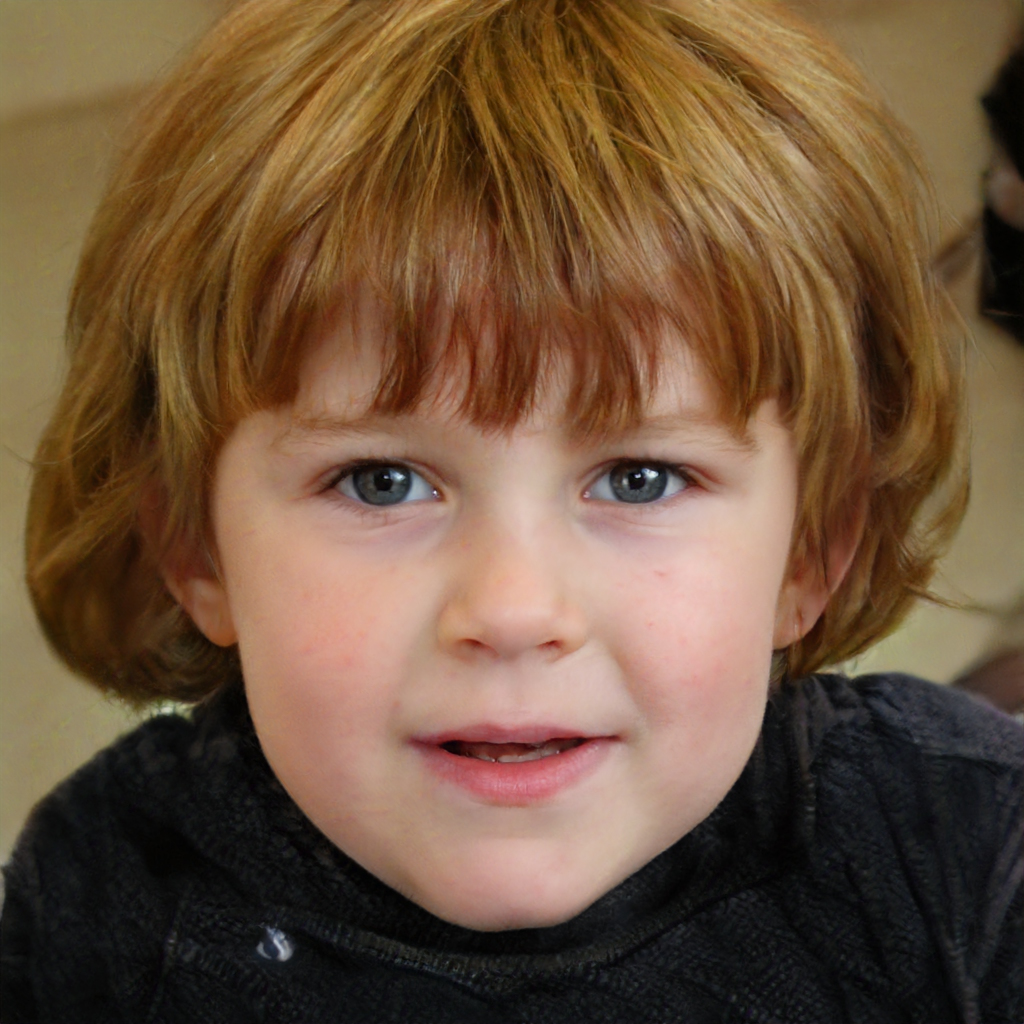
Gender: Female